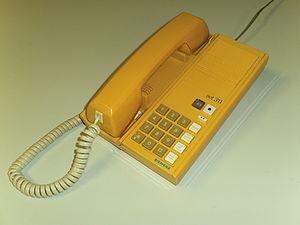
Un clavier téléphonique est un type de clavier équipant les terminaux téléphoniques et dont la fonction principale est de composer les numéros.